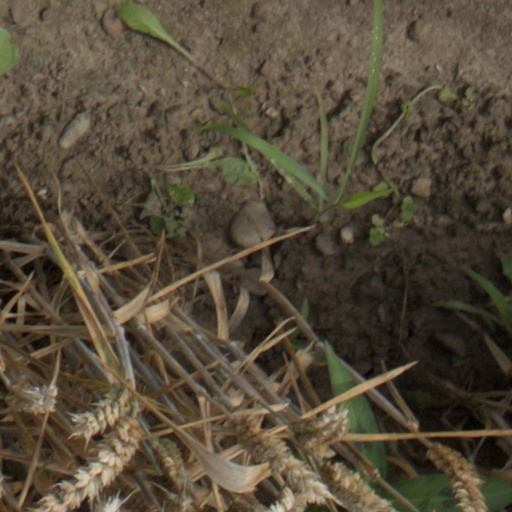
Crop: wheat